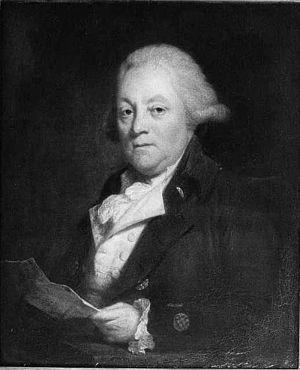
Acteur anglais, né en 1704